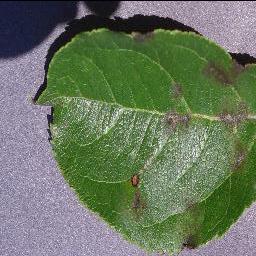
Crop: apple
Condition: scab